Human migration

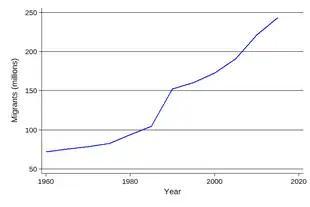
The number of migrants in the world, 1960–2015

There exist many statistical estimates of worldwide migration patterns. The World Bank has published three editions of its "Migration and Remittances Factbook", beginning in 2008, with a second edition appearing in 2011 and a third in 2016. The International Organisation for Migration (IOM) has published ten editions of the "World Migration Report" since 1999. The United Nations Statistics Division also keeps a database on worldwide migration. Recent advances in research on migration via the Internet promise better understanding of migration patterns and migration motives.